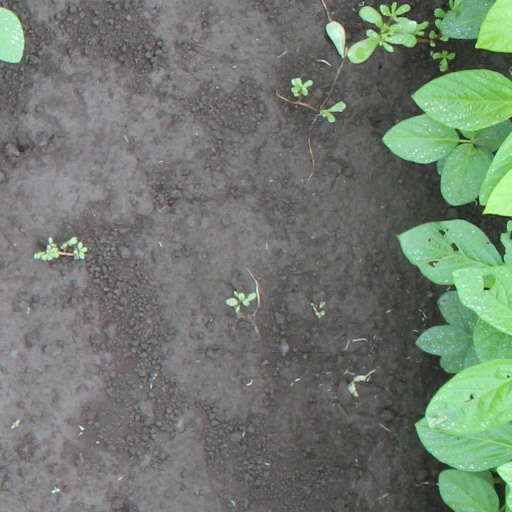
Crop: soybean